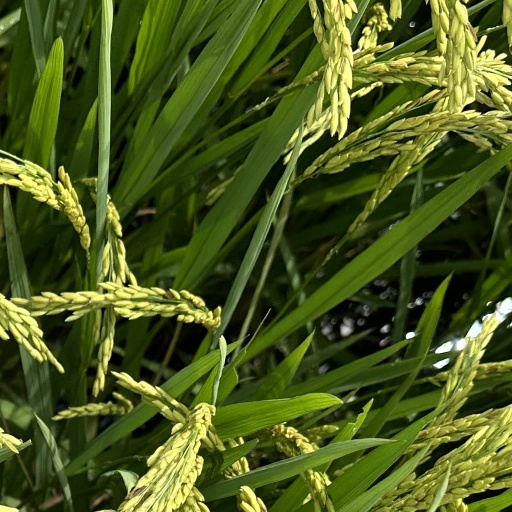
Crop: rice